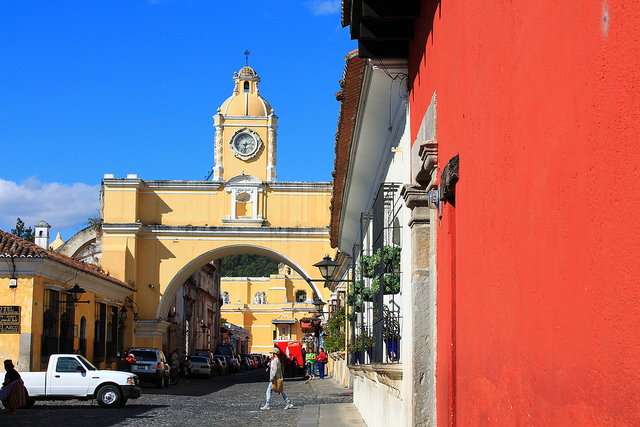
A man walking down a sidewalk next to a white truck.